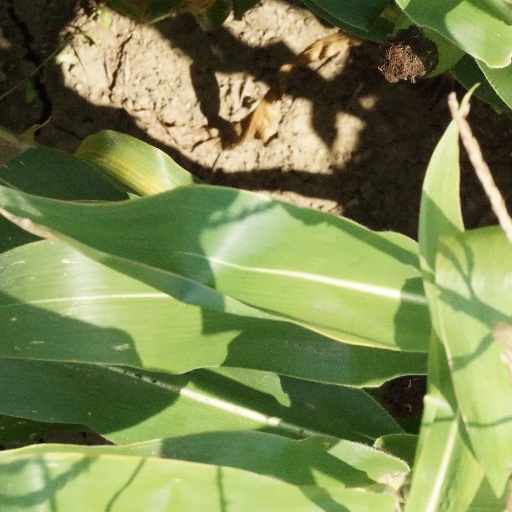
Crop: maize; corn